Bamm-Bamm Rubble

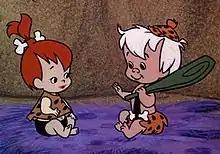
Pebbles Flintstone and Bamm-Bamm Rubble, from Bamm-Bamm's debut in "The Flintstones" season-four episode "Little Bamm-Bamm"

In the 1994 live-action "Flintstones" movie, Bamm-Bamm appears as a four-year-old who is adopted after Fred secretly gives money to Barney and Betty to ensure that they could afford the adoption. Bamm-Bamm is seen with long, matted, filthy-brown hair and only wearing a fig leaf loincloth. He was mentioned to have been raised by wild mastodons, a parody of various examples of interspecies adoption. This also hinted at how Bamm-Bamm had gained his incredible super-strength. Bamm-Bamm soon started to look like his cartoon counterpart after a bath, a haircut, and some new clothes. Bamm-Bamm was played by twins Hlynur Sigurðsson and Marinó Sigurðsson and voiced by actress E.G. Daily, who succeeded Don Messick in the role after his death.